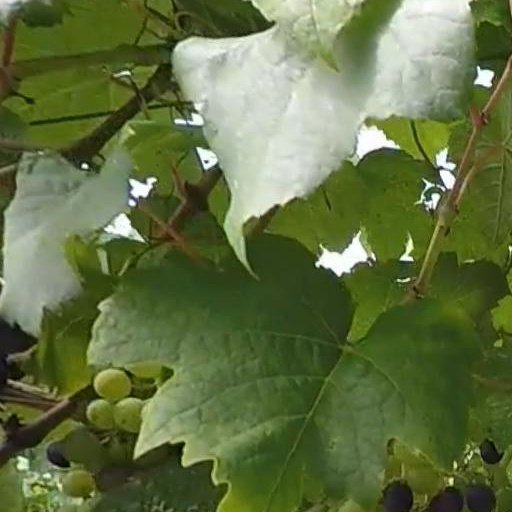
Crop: grape